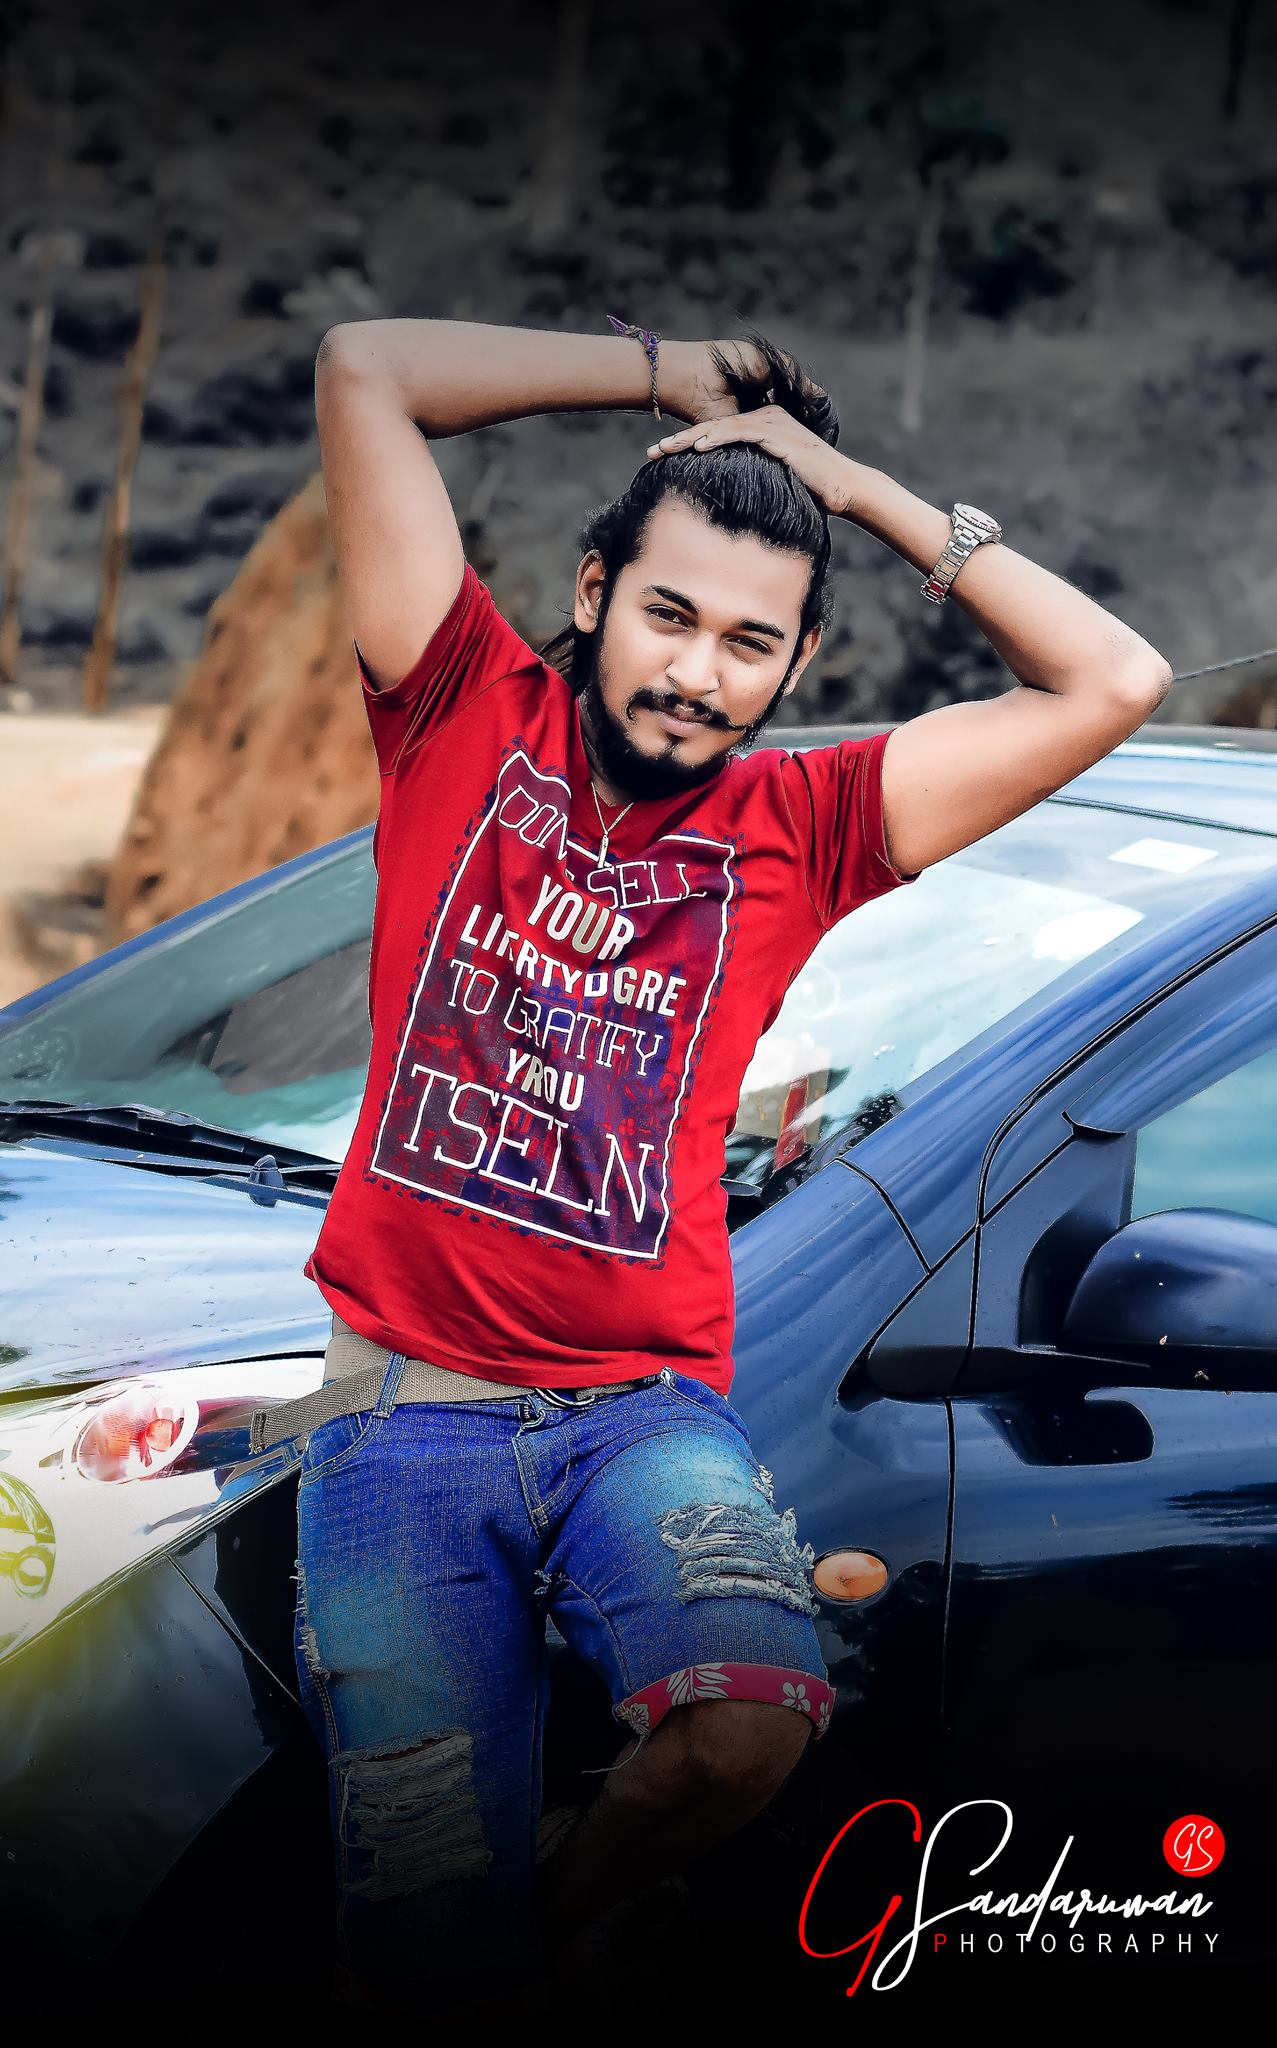
man, car, red, beauty, lady, photography, vehicle, girl, automotive design, motor vehicle, photo shoot, model, cool, fun, city car